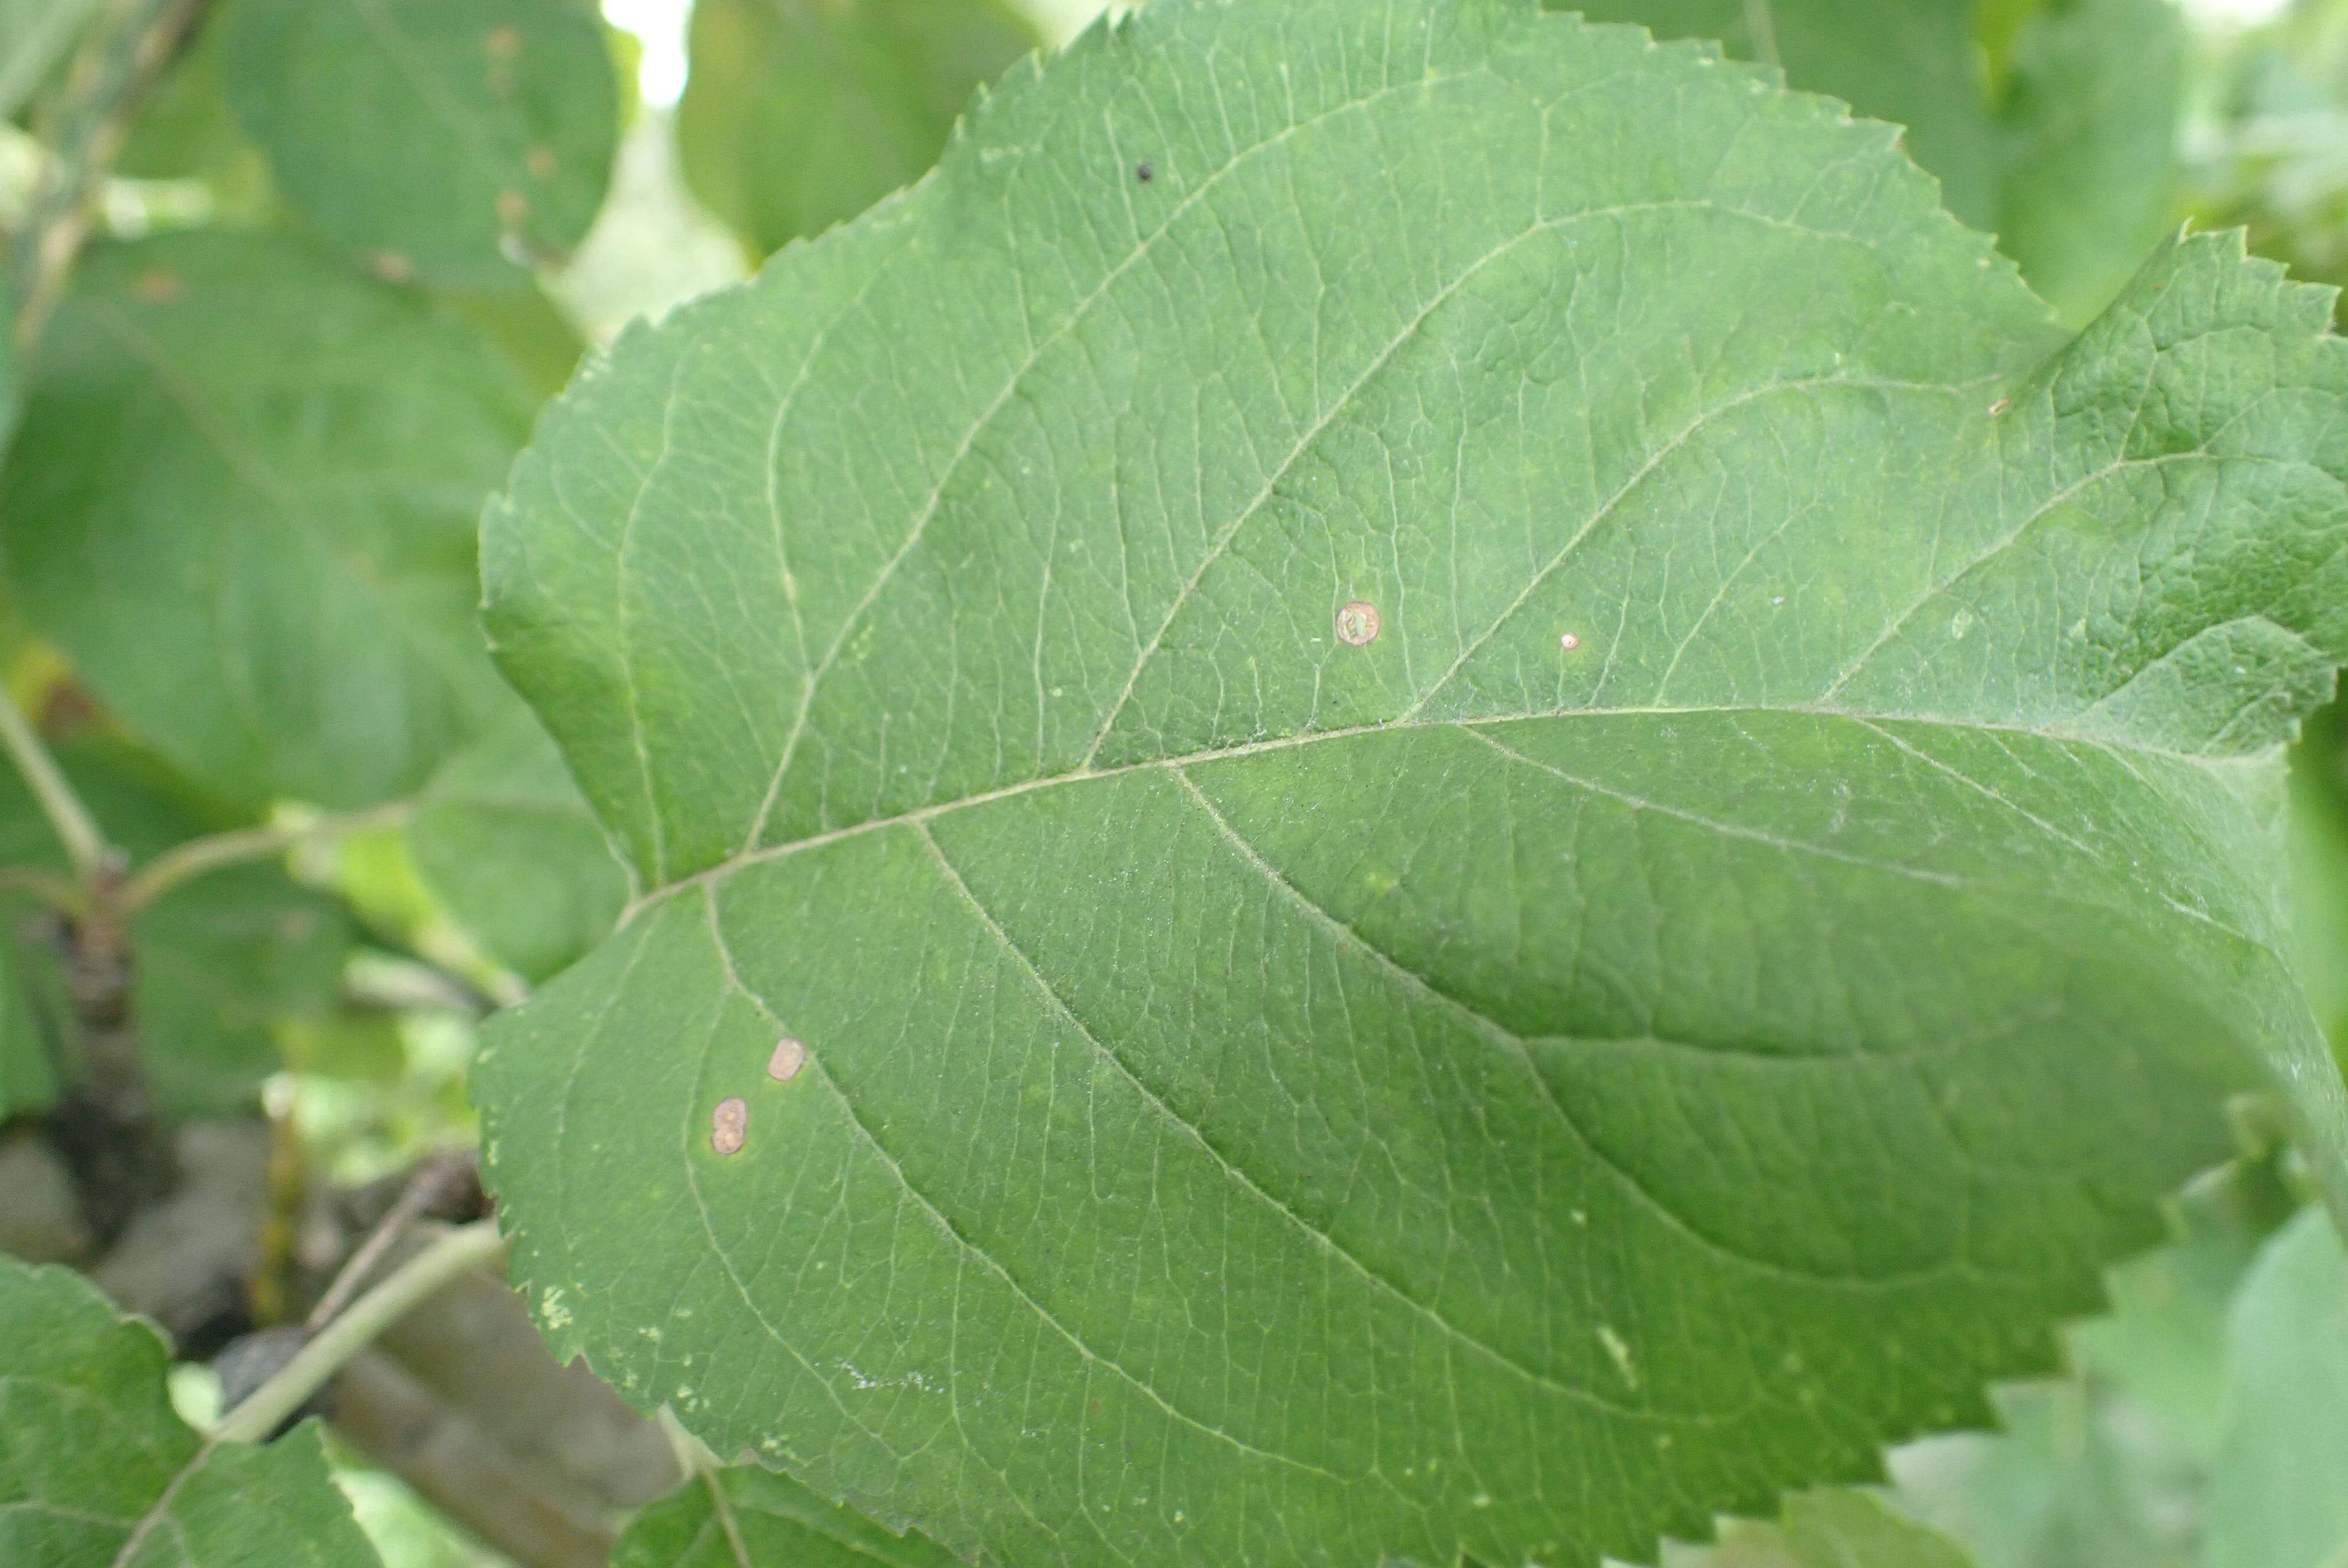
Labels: frog_eye_leaf_spot